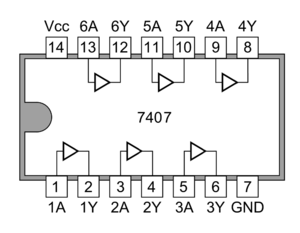
Le circuit intégré 7407 fait partie de la série des circuits intégrés 7400 utilisant la technologie TTL.